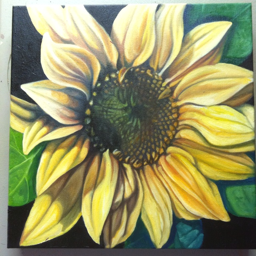
this is what i want the sunflowers on my next tattoo to look like , one for each of my kids .